Dralístico

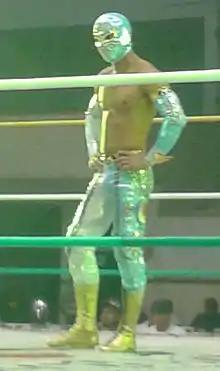
Místico in May 2013

On June 20, 2012, CMLL held a press conference, during which "lucha libre" priest Fray Tormenta announced that since Dragon Lee had impressed him during the "En Busca de un Ídolo" tournament, he wanted him to take over the role of Místico, his storyline protégé. Lee immediately accepted Tormenta's offer and received his new mask to officially become the second incarnation of Místico, taking over the highly successful role following the character's original performer, who had signed with WWE in January 2011. Lee wrestled his final match under his old persona on June 24, when he, Diamante and Tritón defeated Cancerbero, Niebla Roja and Raziel via disqualification. Afterwards, Roja attacked Lee, removed his mask and tore it to pieces. For the next six weeks, Místico went on a publicity tour to promote the upcoming "new era" of Místico.